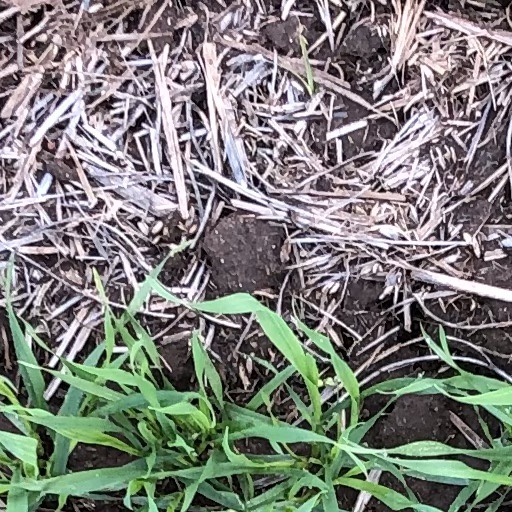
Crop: wheat